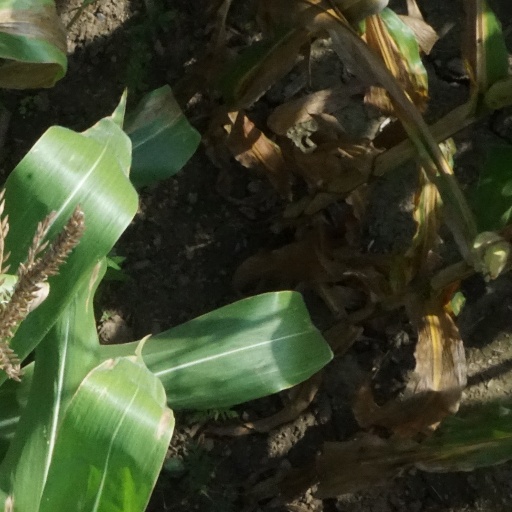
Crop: maize; corn